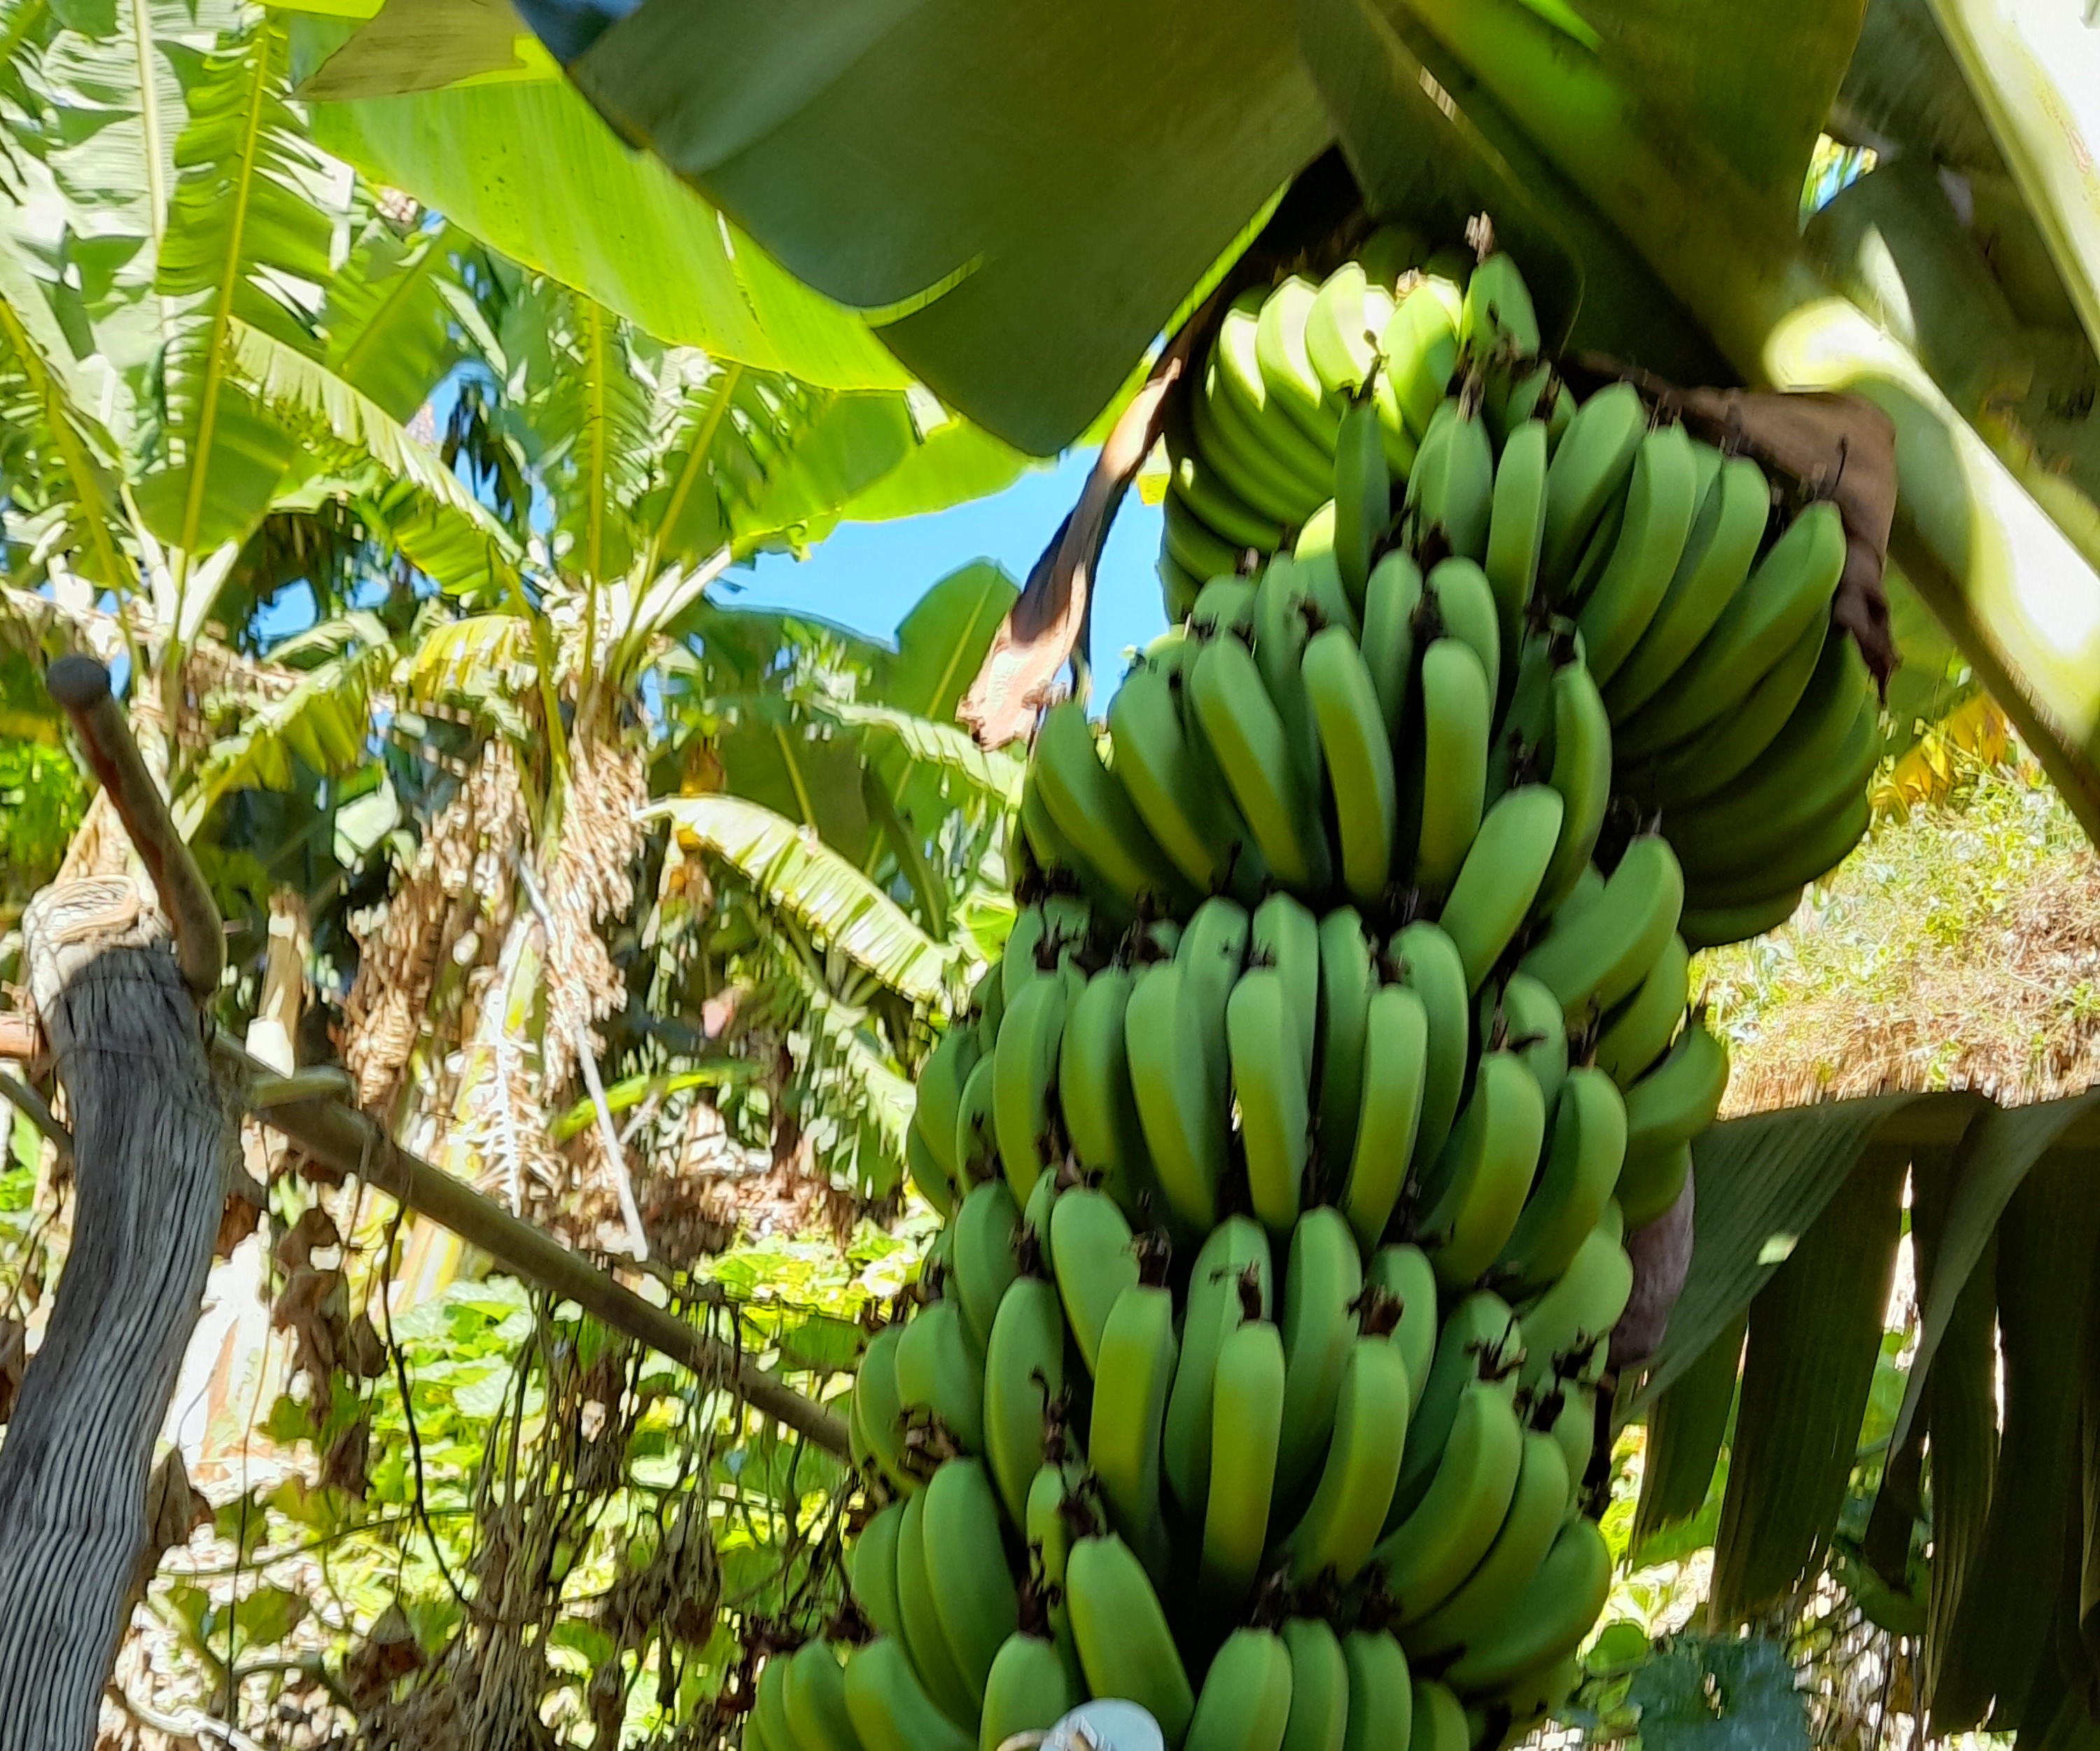
Label: Keep